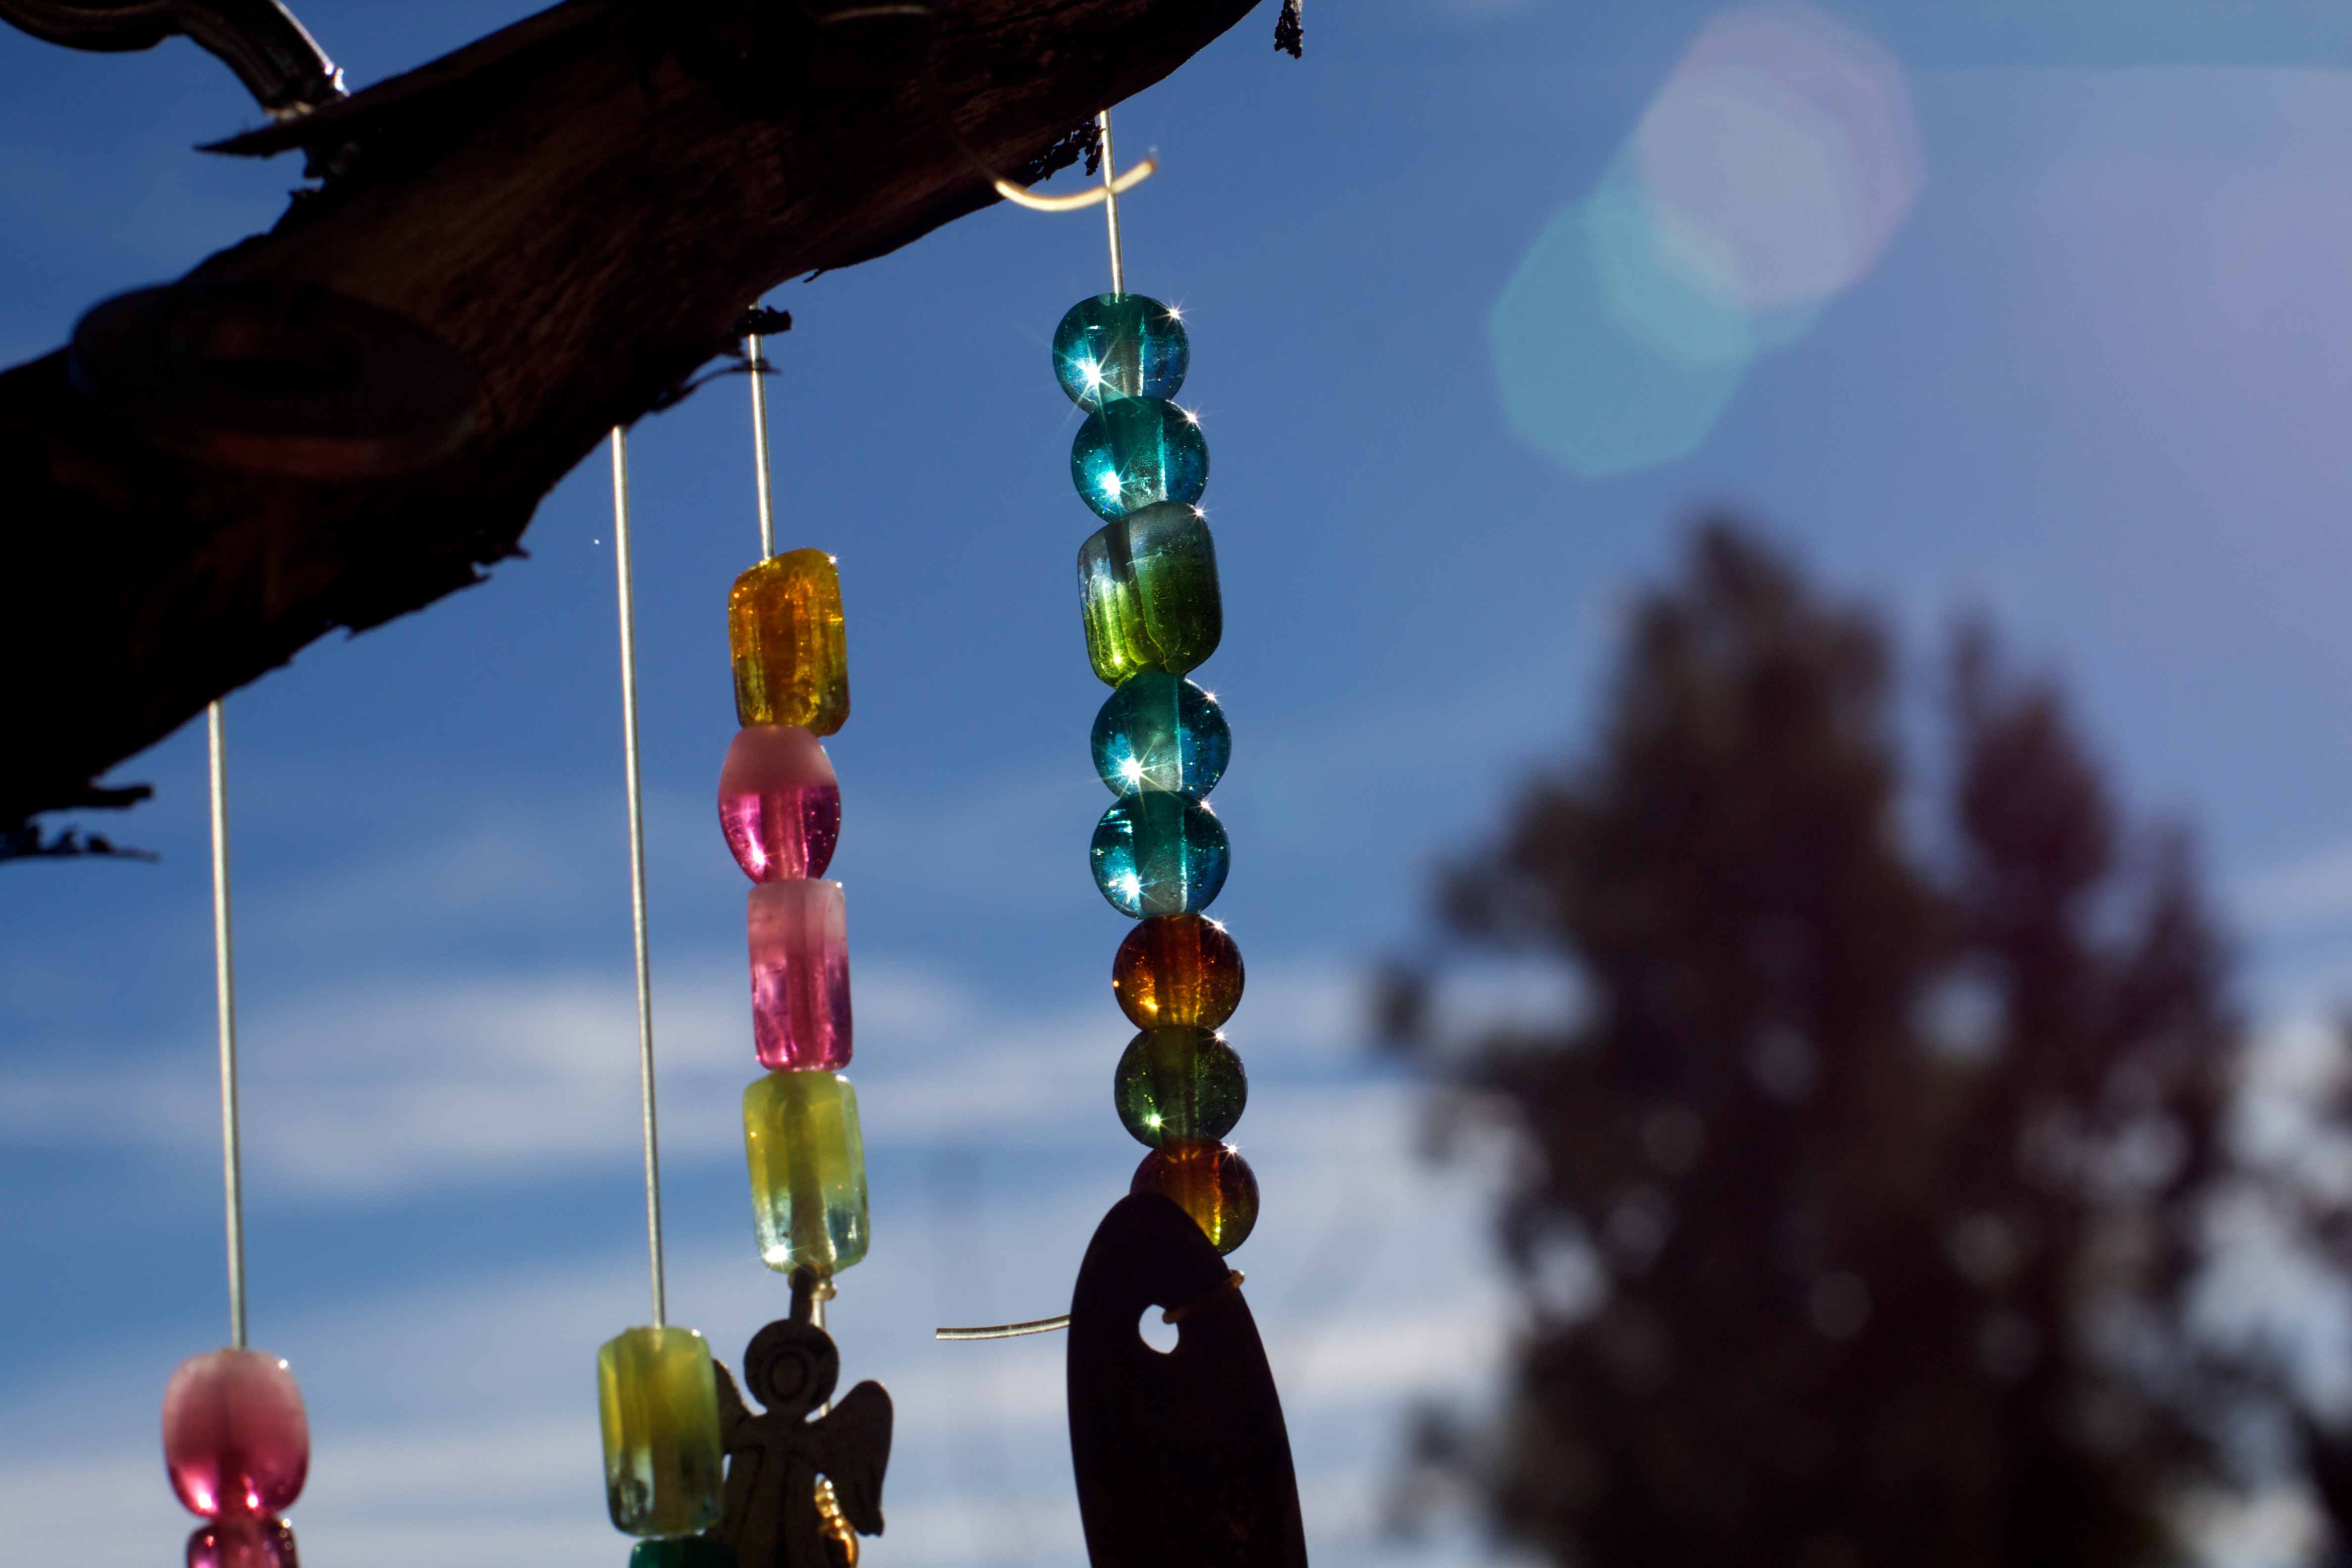
bokeh, flower, balloon, color, toy, atmosphere of earth